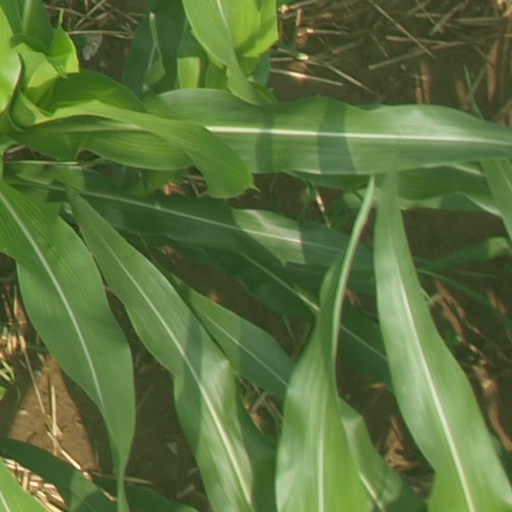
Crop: maize; corn